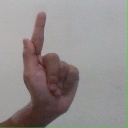
अक्षर: ळ